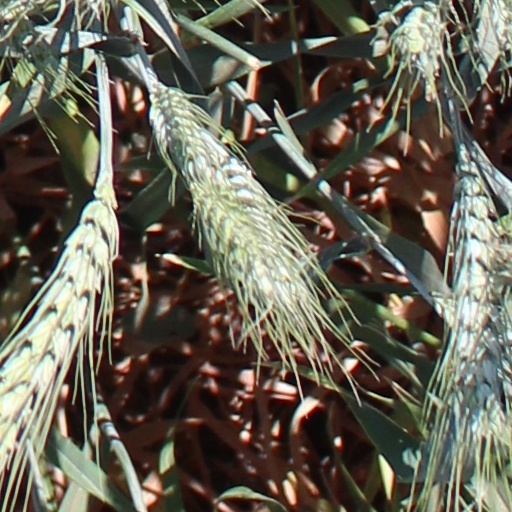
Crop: wheat